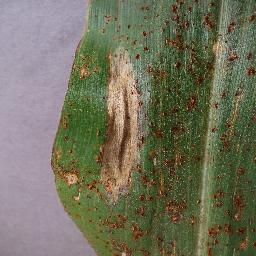
Label: Corn___Northern_Leaf_Blight